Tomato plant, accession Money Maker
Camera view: vertical (180 deg); turntable rotation: 30 degrees
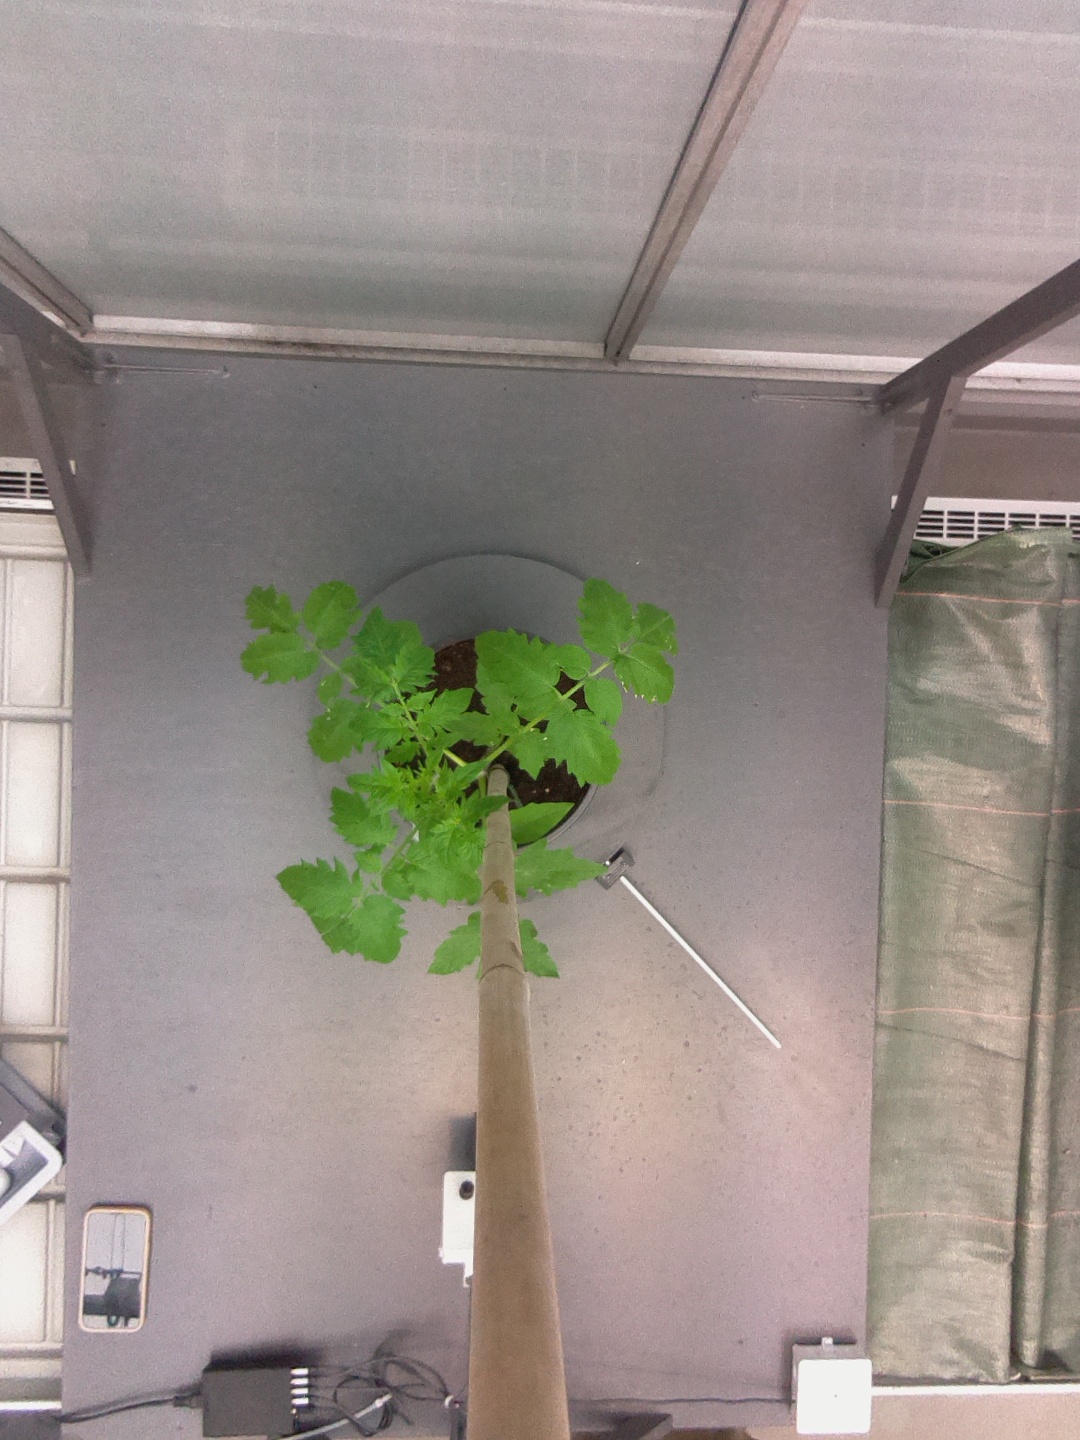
BBCH growth stage 13: 6 of true leaves visible